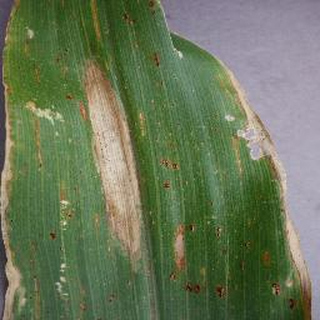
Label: corn_northern_leaf_blight